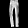
Label: Trouser